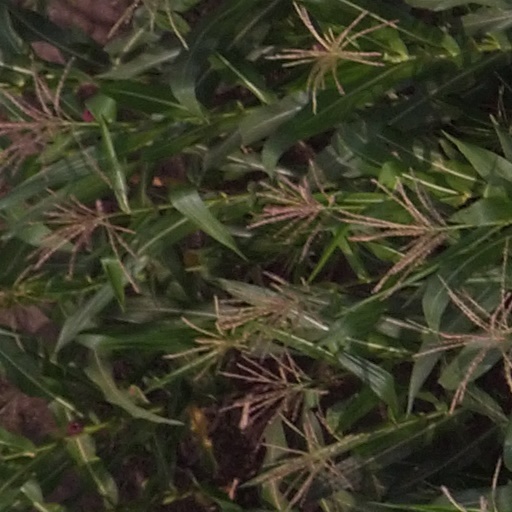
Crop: maize; corn